Tokyo subway sarin attack

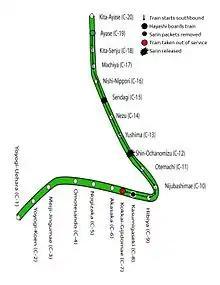
Detailed map of the attack on the Yoyogi-Uehara bound Chiyoda Line train

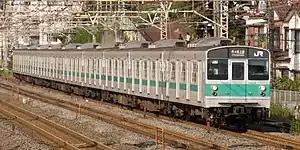
JR East 203 series set 67, the Chiyoda Line train involved as A725K

The team of Ikuo Hayashi and Tomomitsu Niimi were assigned to drop and puncture two sarin packets on the Chiyoda Line. Hayashi was the perpetrator and Niimi was his getaway driver. On the way to Sendagi Station, Niimi purchased newspapers to wrap the sarin packets in—the Japan Communist Party's "Akahata" and the Sōka Gakkai's "Seikyo Shimbun".